Visual arts of the Indigenous peoples of the Americas

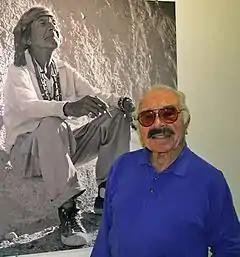
Lee Marmon (Laguna Pueblo, 1925–2021), next to his most famous photograph, "White Man's Moccasins"

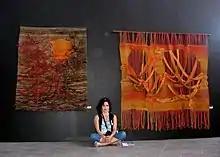
Lorena Lemunguier Quezada (Mapuche) with two of her weavings at the Bienal de Arte Indígena, Santiago, Chile

Native Americans embraced photography in the 19th century. Some even owned their own photography studios, such as Benjamin Haldane (1874–1941), Tsimshian of Metlakatla Village on Annette Island, Alaska, Jennie Ross Cobb (Cherokee Nation, 1881–1959) of Park Hill, Oklahoma, and Richard Throssel (Cree, 1882–1933) of Montana. Their early photographs stand in stark contrast to the romanticized images of Edward Curtis and other contemporaries. Scholarship by Mique’l Askren (Tsimshian/Tlingit) on the photographs of B.A. Haldane has analyzed the functions that Haldane's photographs served for his community: as markers of success by having Anglo-style formal portraits taken, and as markers of the continuity of potlatching and traditional ceremonials by having photographs taken in ceremonial regalia. This second category is particularly significant because the use of the ceremonial regalia was against the law in Canada between 1885 and 1951.